Vampire Princess Miyu

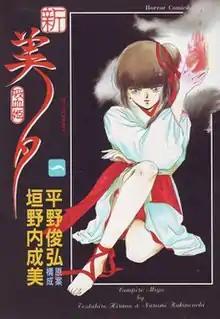
First "tankōbon" volume cover of "New Vampire Princess Miyu" featuring Miyu

is a Japanese horror manga series by Narumi Kakinouchi and Toshiki Hirano, as well as an anime adaptation by the same creators. The anime was originally adapted as a 4-episode original video animation (OVA) series released in 1988 and licensed by AnimEigo, and later as a 26-episode television series released in 1997 and licensed by Tokyopop and later Maiden Japan.